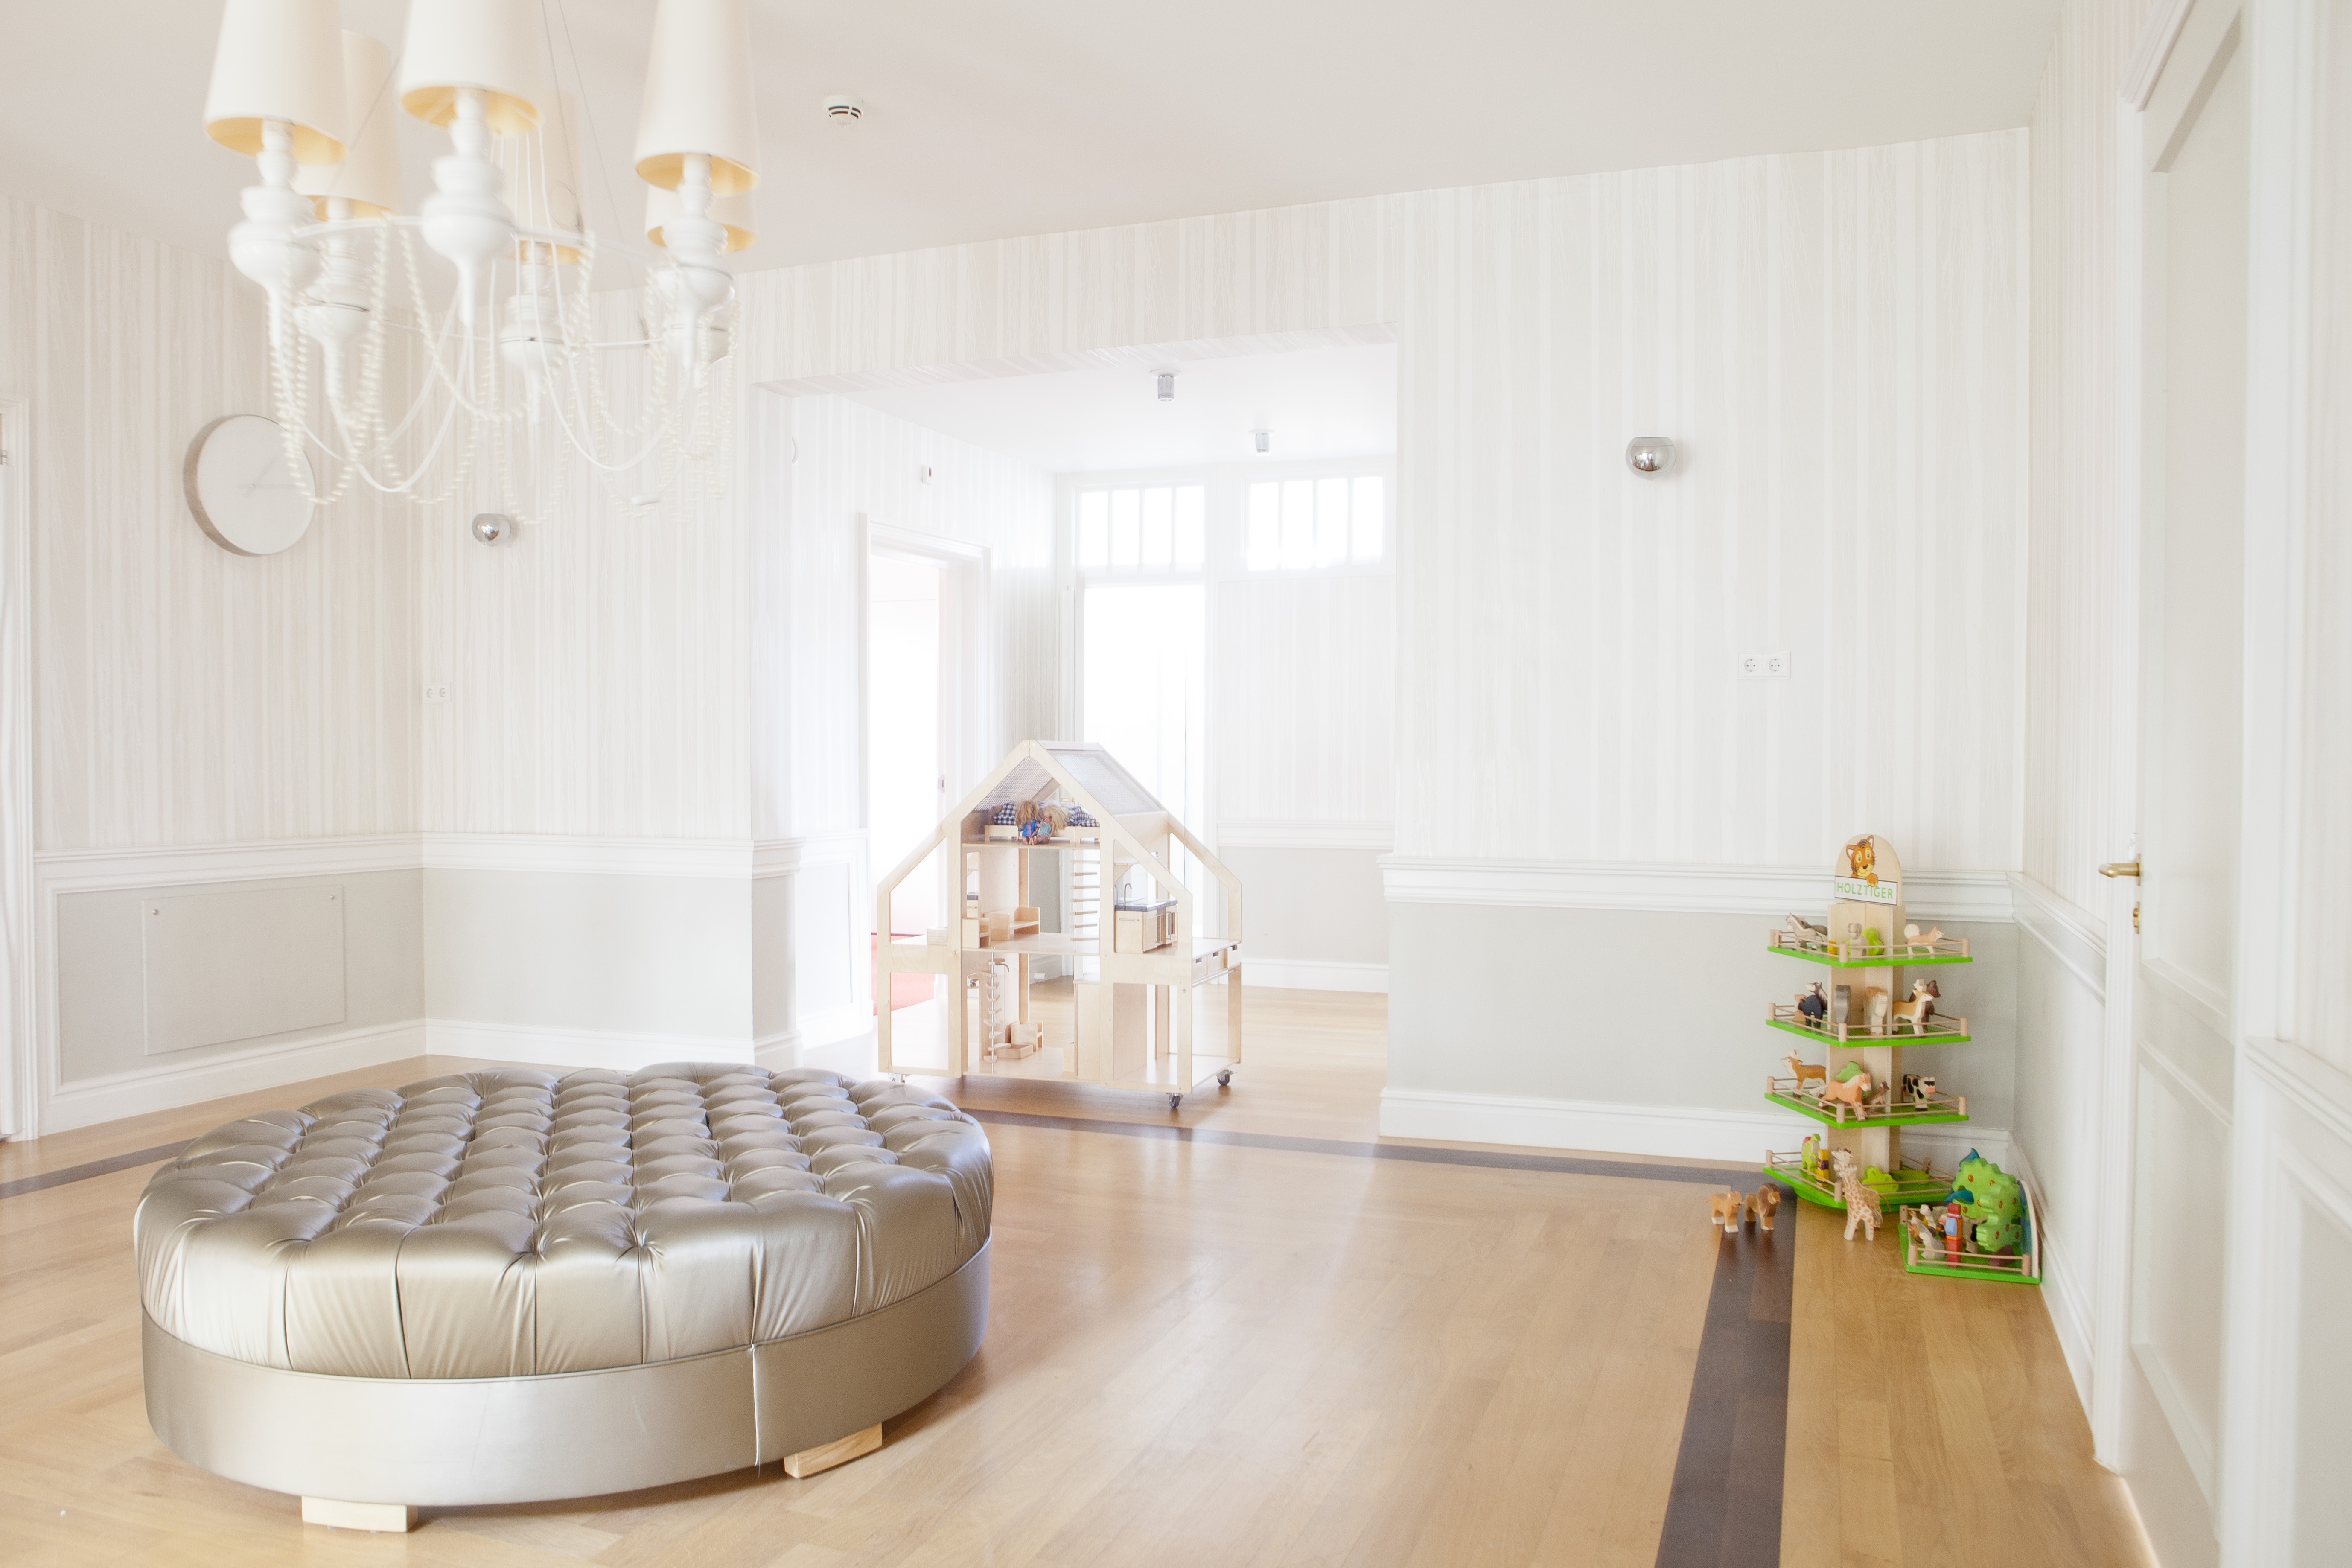
white, house, round, floor, interior, home, relax, cottage, clean, property, residential, lamp, furniture, room, lifestyle, sofa, bedroom, apartment, couch, interior design, living, luxury, design, bed, decorative, wooden, toys, elegant, comfort, neat, comfortable, nobody, real estate, flooring, wood flooring, bed frame, tidy